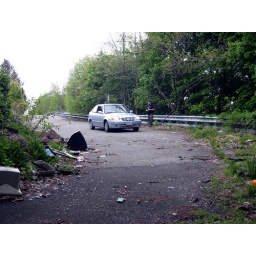
Abandoned road in Centralia, Pennsylvania... has become a dumping ground for old tv sets, computers, childrens' toys, etc.